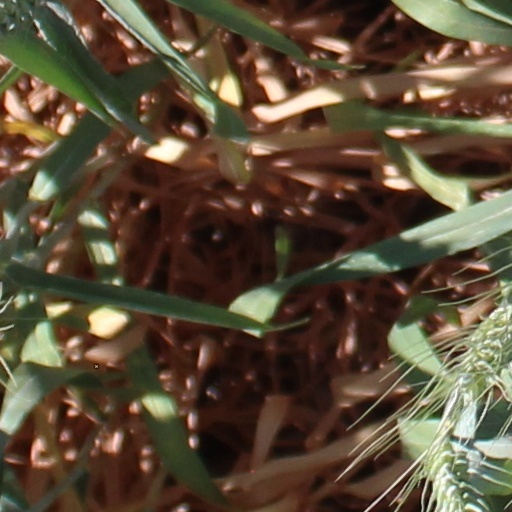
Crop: wheat